Espoo

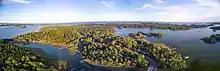
Autumn: Suvisaaristo viewed from the north

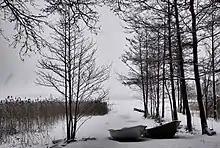
Winter: Boats on the shore of Lake Bodom

The city's Central Park's fauna represents a typical range of Finnish forest species. The most common flora in the Central Park includes Equisetum, ferns, Anemone, Lythrum and Orchidaceae. Common mammal species present in Espoo include the European hare and the mountain hare, the raccoon dog, the red squirrel, the elk, the red fox, various bat species, the European badger, as well as the roe deer and the white-tailed deer, which was introduced to Finland in the 1930s as a gift from Finnish American migrants.